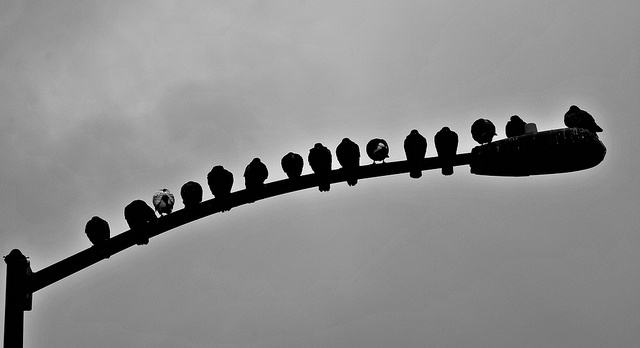
Many birds are sitting on an electronic street light.
A street lamp with birds sitting on it
A flock of pigeons roosting on a street lamp.
A group of pigeons perched on a long street lamp.
Several birds perch on a street lamp on a cloudy day.